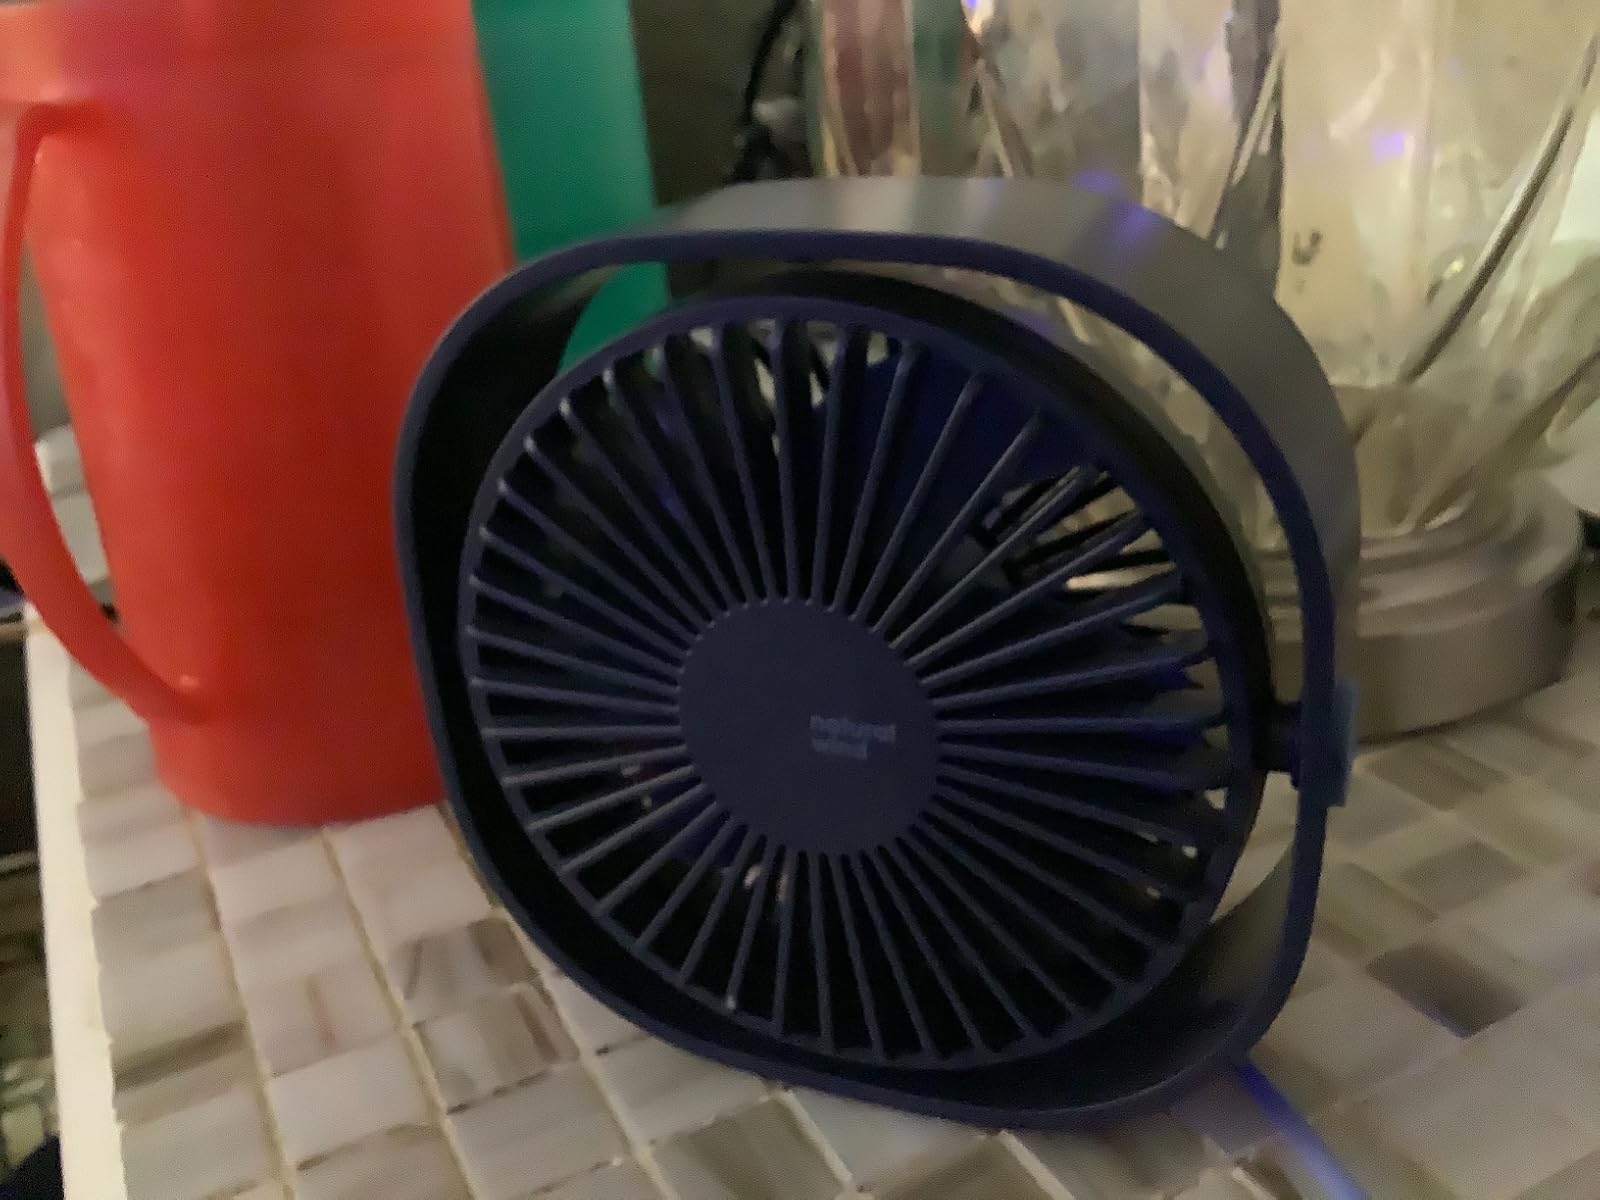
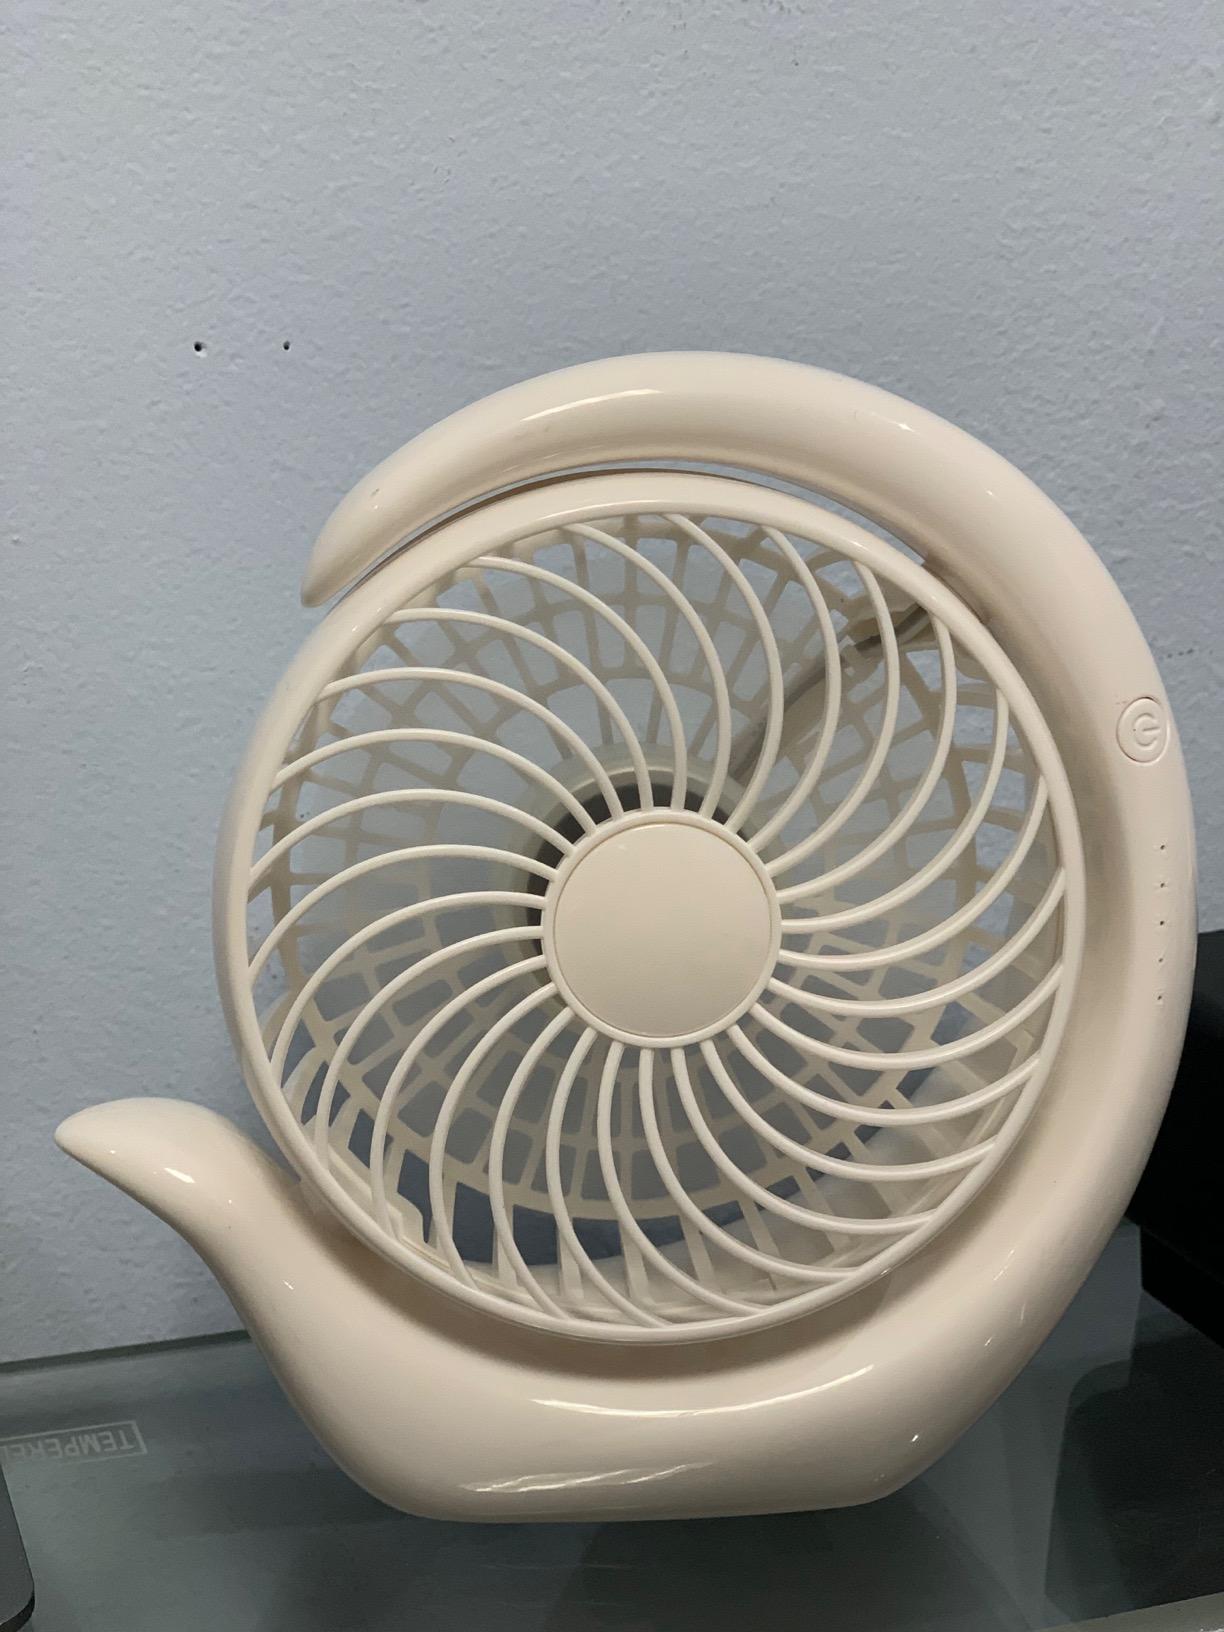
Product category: fan
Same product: no